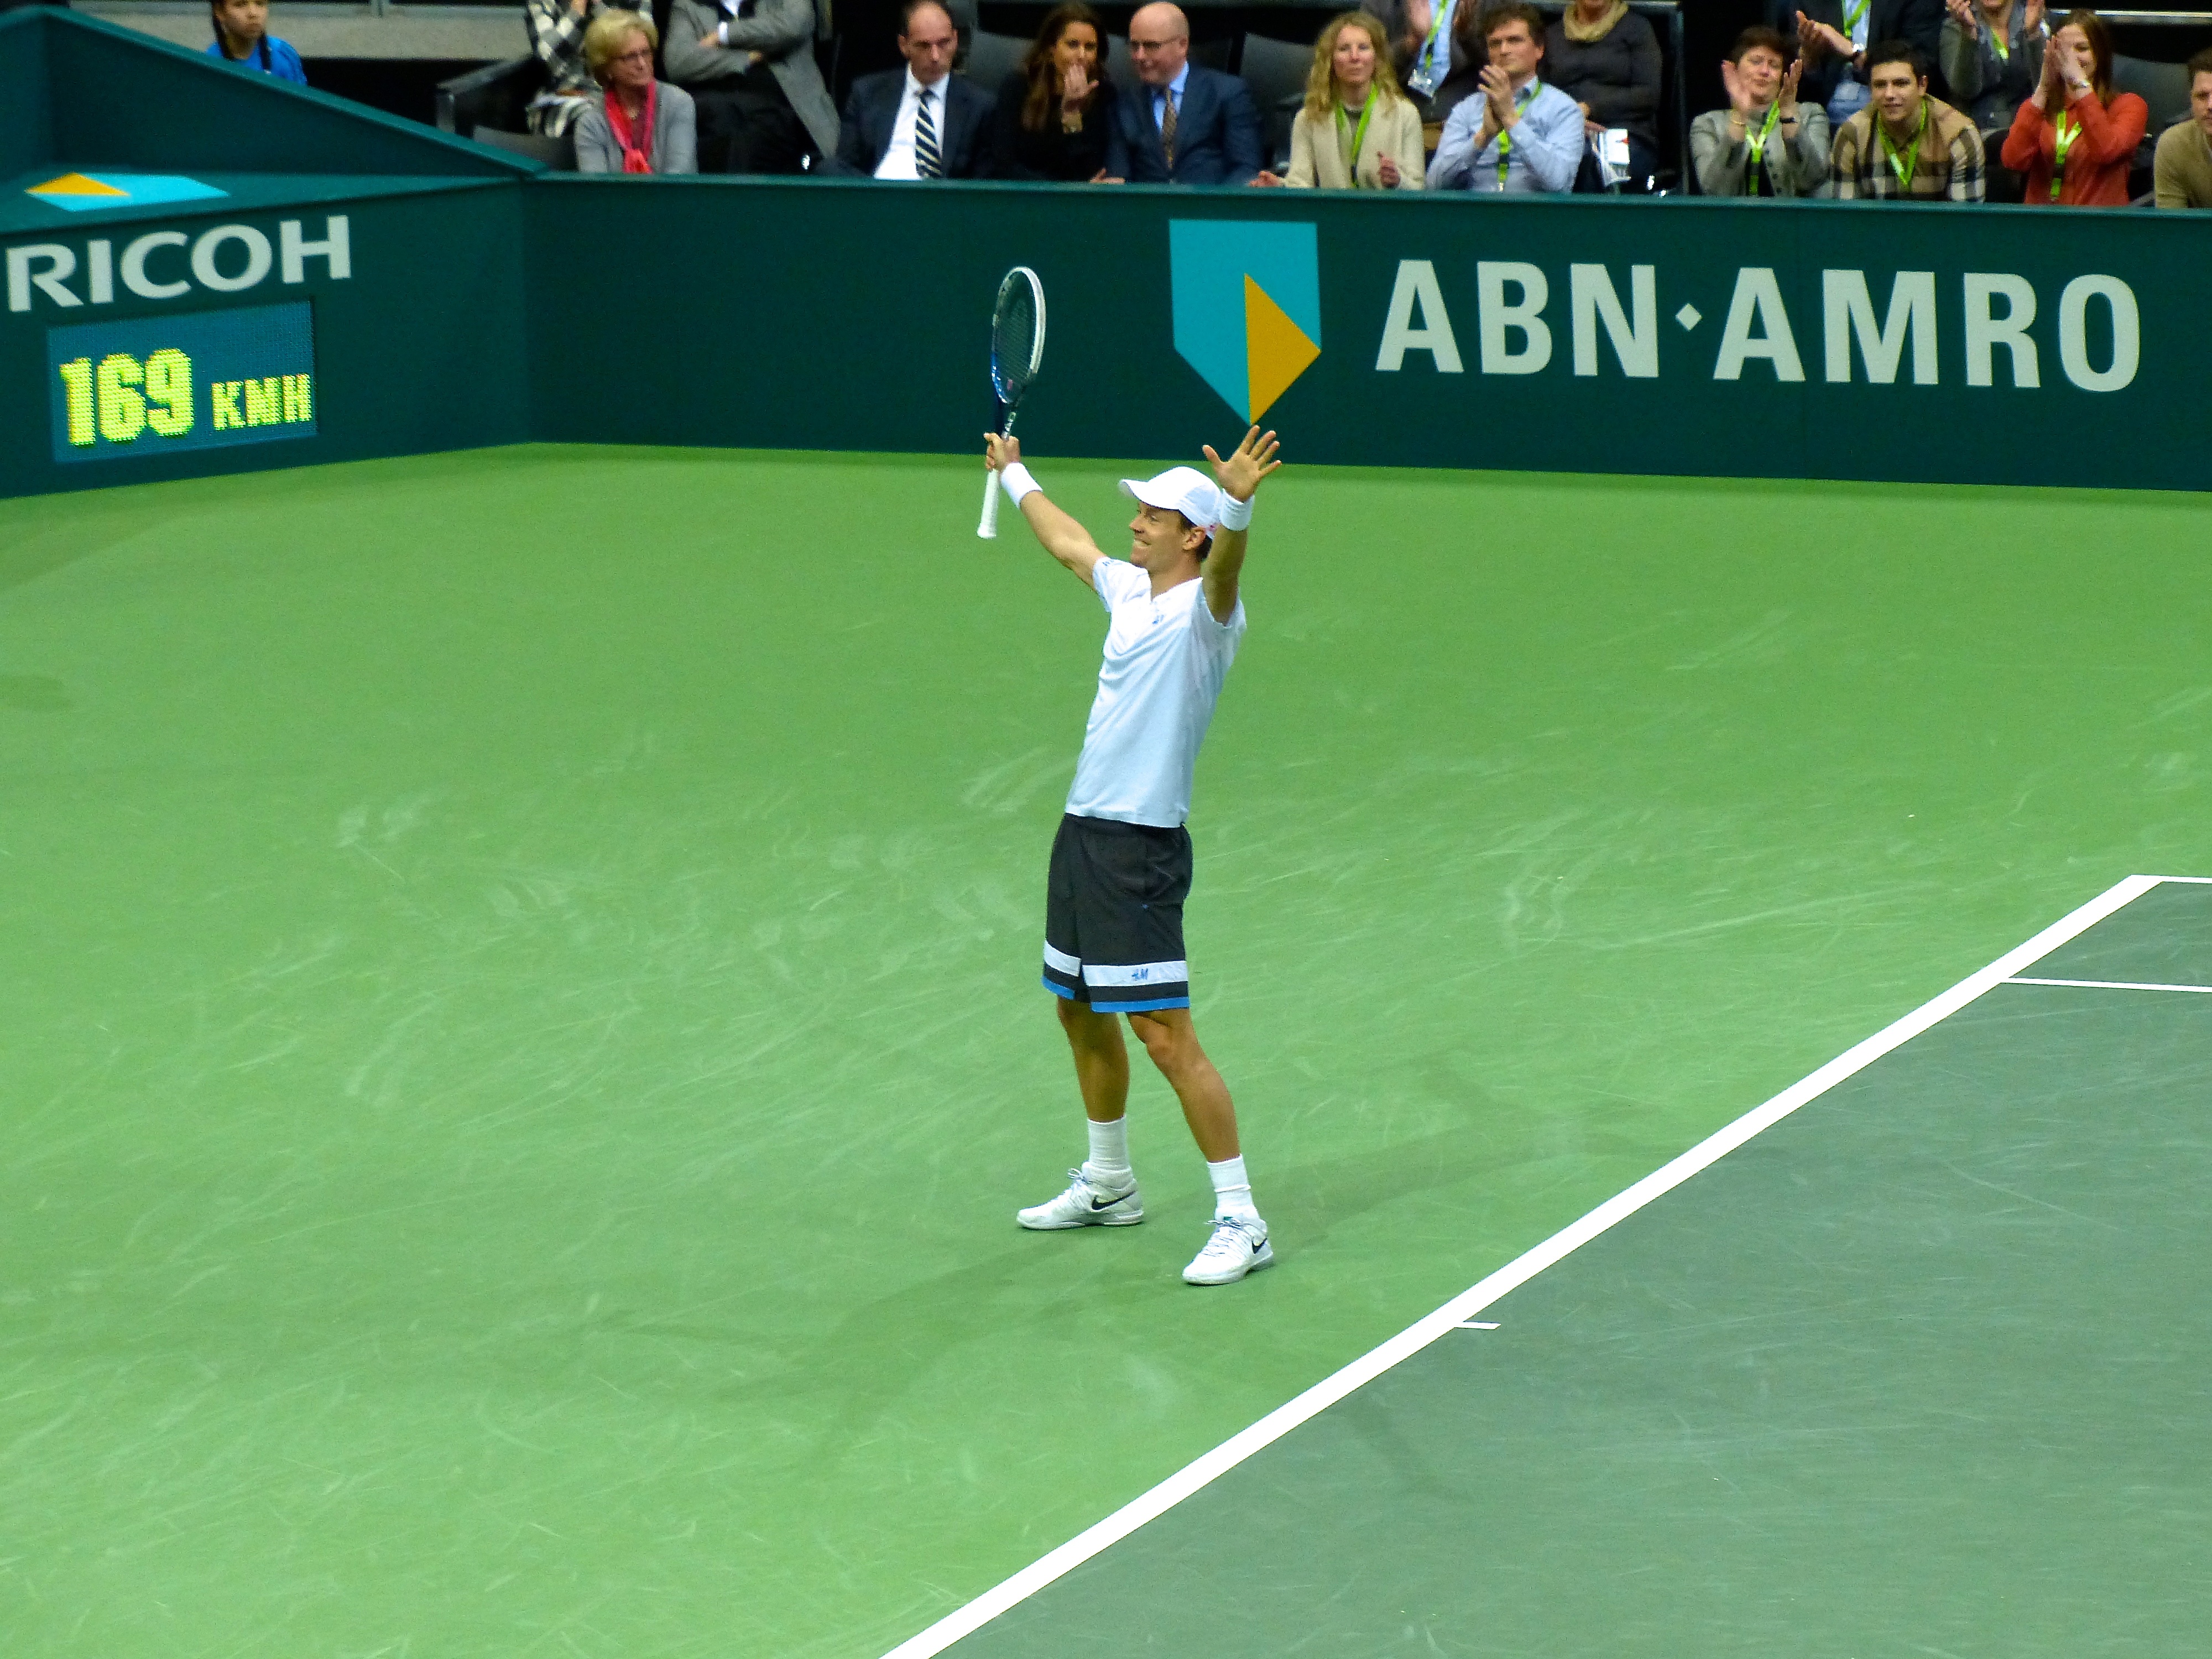
sport, competition, holland, netherlands, arena, rotterdam, tennis, sports, pro, atp, tournament, ahoy, final, berdych, winner, ball game, tennis player, competition event, racquet sport, soft tennis